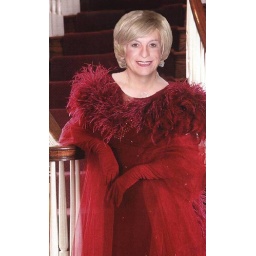
My valentine wish to you. I love wearing red and flowing gowns. Just the female in me. Hugs to you